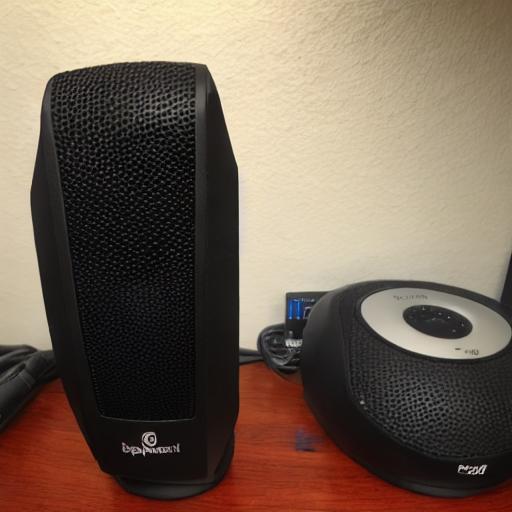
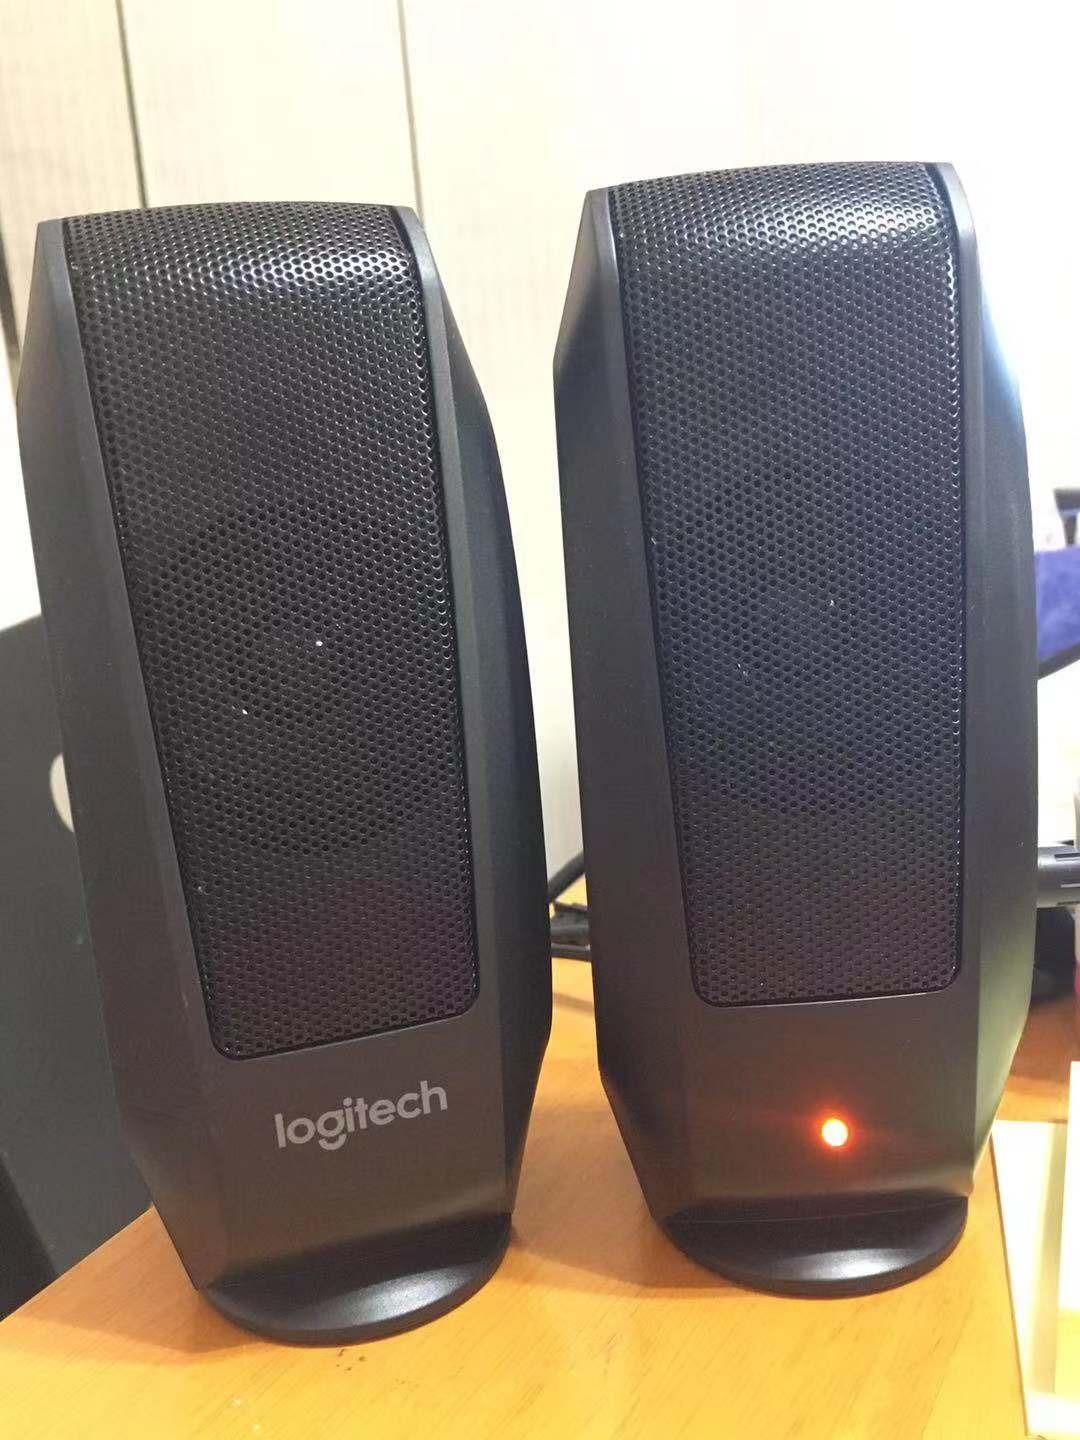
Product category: speaker
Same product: no